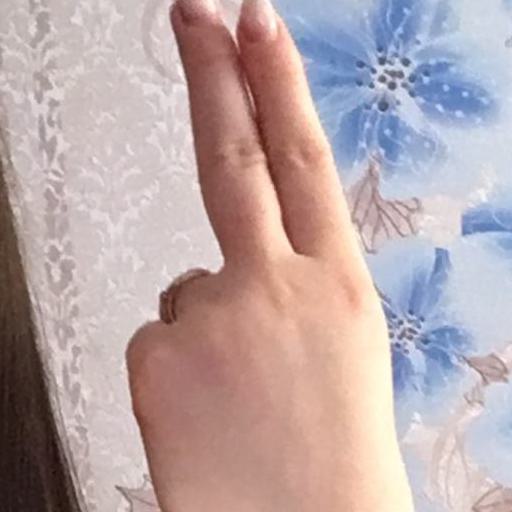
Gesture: two_up_inverted